Benito Mussolini

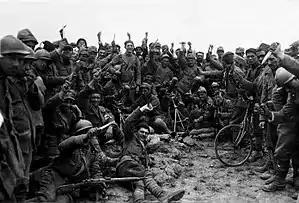
Members of Italy's "Arditi" corps in 1918 holding daggers, a symbol of their group. The "Arditi" black uniform and use of the fez were adopted by Mussolini in the creation of his Fascist movement.

Mussolini further justified his position by denouncing the Central Powers for being reactionary powers; for pursuing imperialist designs against Belgium and Serbia as well as historically against Denmark, France, and against Italians, since hundreds of thousands of Italians were under Habsburg rule. He argued that the fall of Hohenzollern and Habsburg monarchies and the repression of "reactionary" Turkey would create conditions beneficial for the working class, and that the mobilisation required for the war would undermine Russia's reactionary authoritarianism and bring Russia to social revolution. He said that for Italy the war would complete the process of "Risorgimento" by uniting the Italians in Austria-Hungary into Italy and by allowing the common people of Italy to be participating members in what would be Italy's first national war. Thus he claimed that the vast social changes that the war could offer meant that it should be supported as a revolutionary war.